Shalango

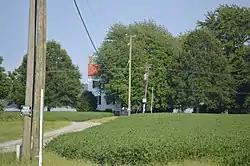
Roadside view of the house

Shalango is a historic plantation house located at Wicomico Church, Northumberland County, Virginia. It was built in 1855–1856, and is a large -story, five-bay, I-house frame dwelling. It has a single-pile, central-passage plan and interior end chimneys. The house stands on a tall brick basement and is covered with a gable roof pierced by three dormers on either slope. The front facade features a one-story late 19th-century porch with scroll-sawn decoration.